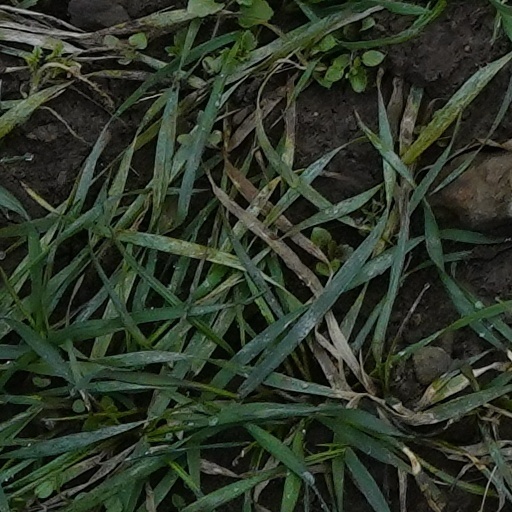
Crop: wheat